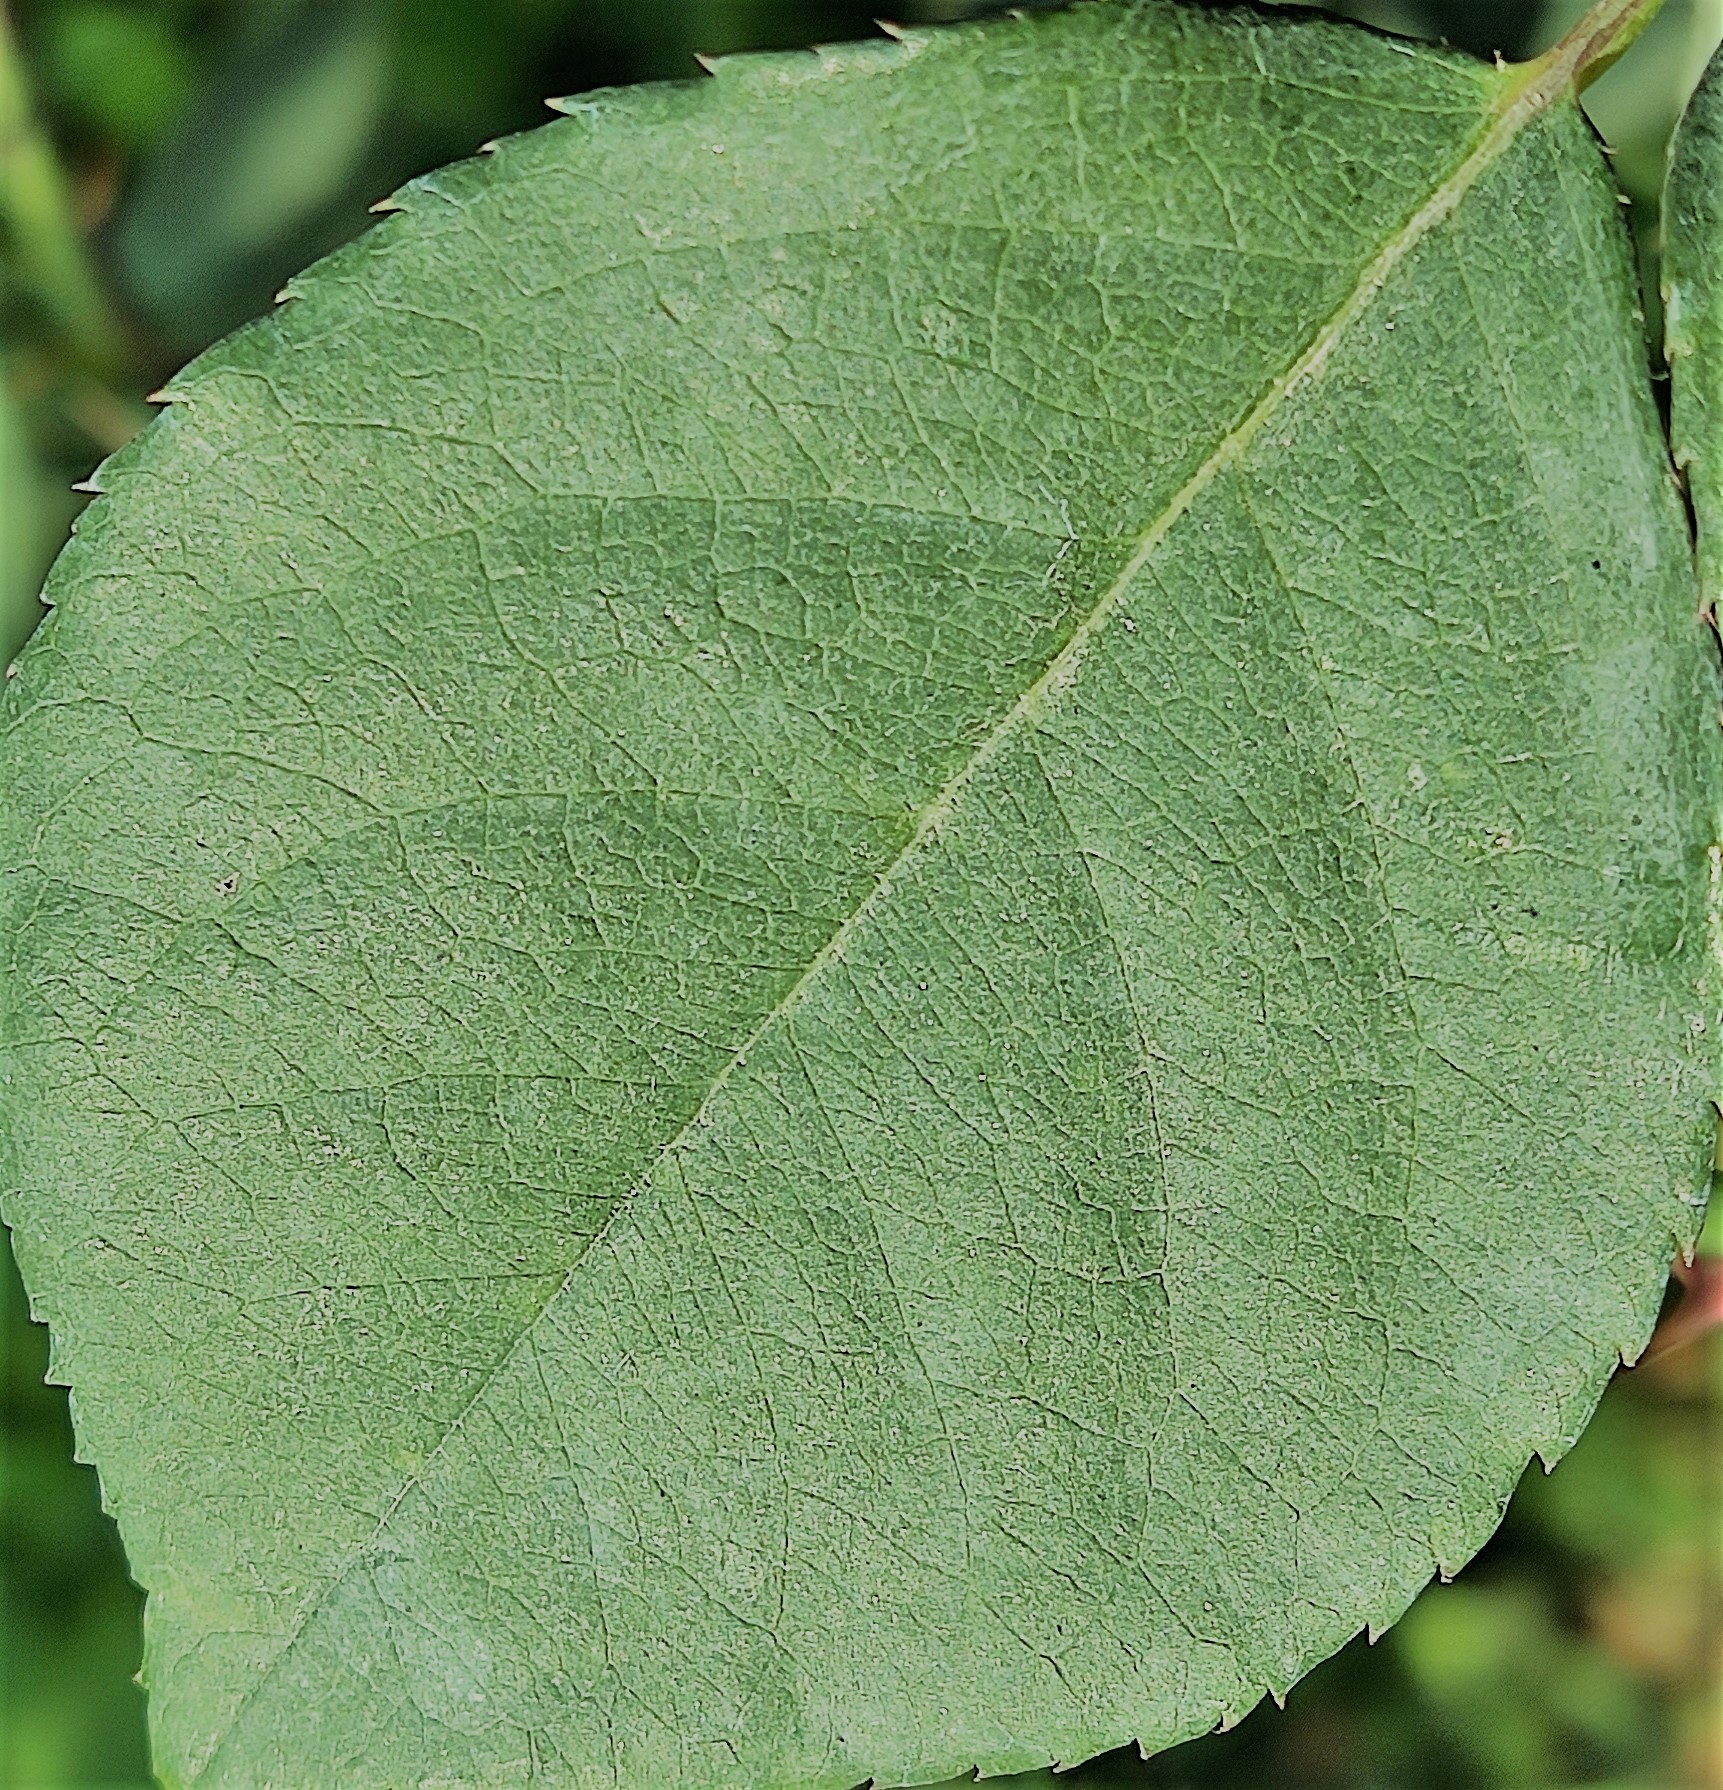
Label: Fresh Leaf